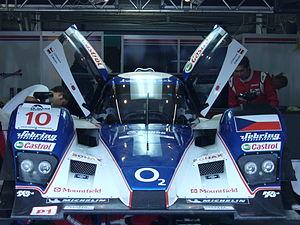
Charouz Racing System, est une écurie tchèque de sport automobile créée en 1985 par Antonín Charouz. Elle participe à divers championnats de Grand Tourisme, de Monoplace, d'Endurance et de Rallye.